Synthetic diamond

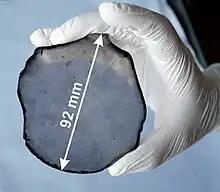
Free-standing single-crystal CVD diamond disc

Chemical vapor deposition is a method by which diamond can be grown from a hydrocarbon gas mixture. Since the early 1980s, this method has been the subject of intensive worldwide research. Whereas the mass production of high-quality diamond crystals make the HPHT process the more suitable choice for industrial applications, the flexibility and simplicity of CVD setups explain the popularity of CVD growth in laboratory research. The advantages of CVD diamond growth include the ability to grow diamond over large areas and on various substrates, and the fine control over the chemical impurities and thus properties of the diamond produced. Unlike HPHT, CVD process does not require high pressures, as the growth typically occurs at pressures under .